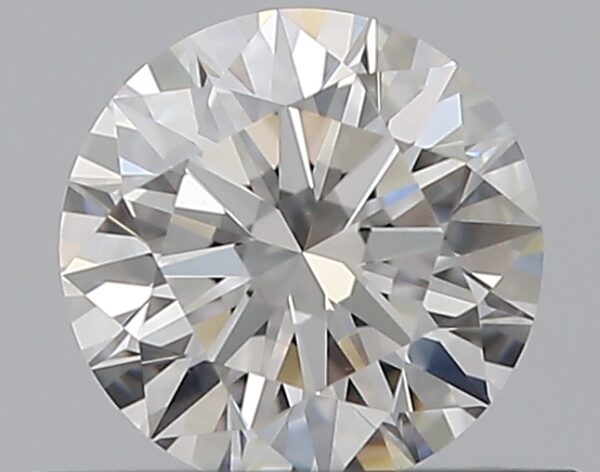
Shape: round
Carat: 0.52
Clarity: VS1
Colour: F
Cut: EX
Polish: EX
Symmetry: EX
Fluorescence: N
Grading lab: GIA
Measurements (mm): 5.13 x 5.17 x 3.16